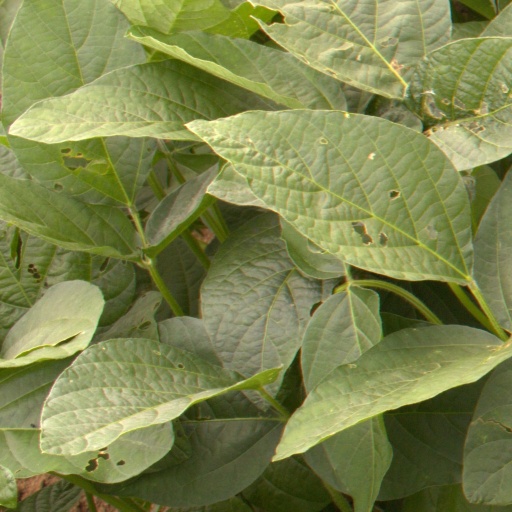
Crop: soybean